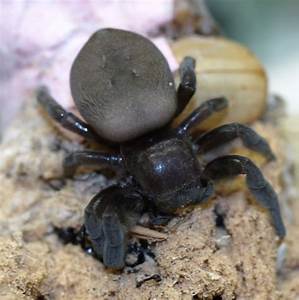
Label: ragno